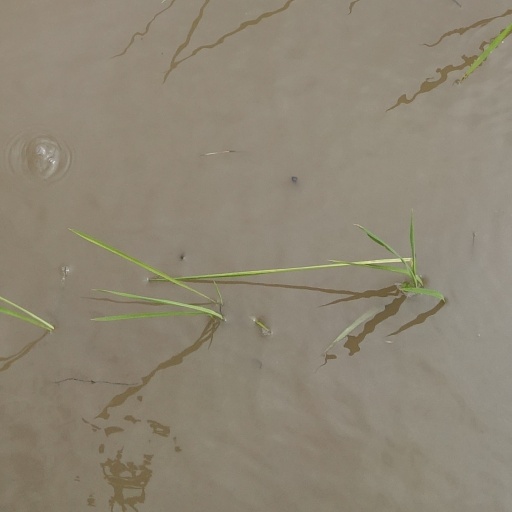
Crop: rice